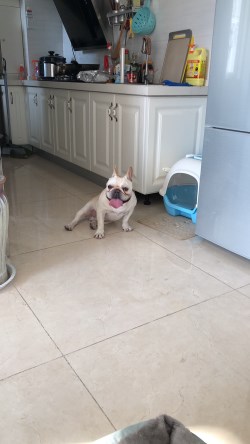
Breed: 1121-n000002-French_bulldog